Union of Polish Patriots

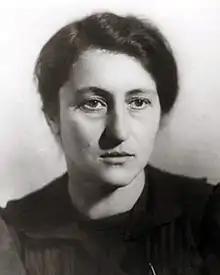
Wanda Wasilewska, founder of the Union of Polish Patriots

The ZPP was a mass organization with about 100,000 members (Polish citizens in the Soviet Union, mostly war refugees and Soviet deportees left after the departure of Anders' Army). It was dominated by former members of the Communist Party of Poland, in particular people from the Central Bureau Communists of Poland, which was established after the ZPP and also operated in the Soviet Union. The ZPP included activists of many political orientations. During World War II, there were about 1,500 declared Polish communists in the Soviet Union.